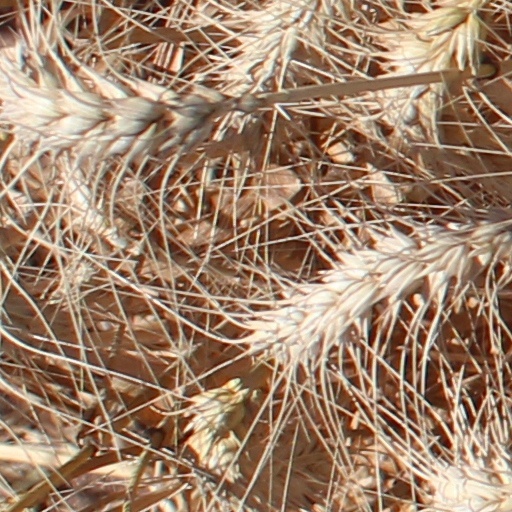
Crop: wheat